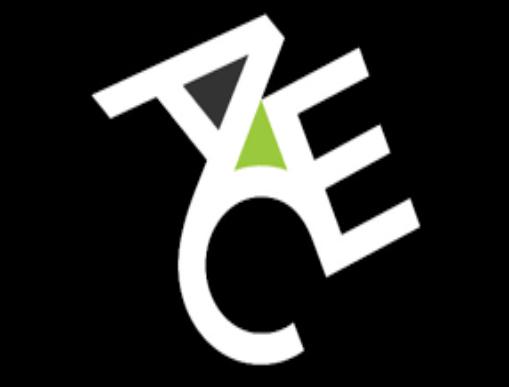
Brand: ACE Team
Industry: Others